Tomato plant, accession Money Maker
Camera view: bottom (45 deg); turntable rotation: 90 degrees
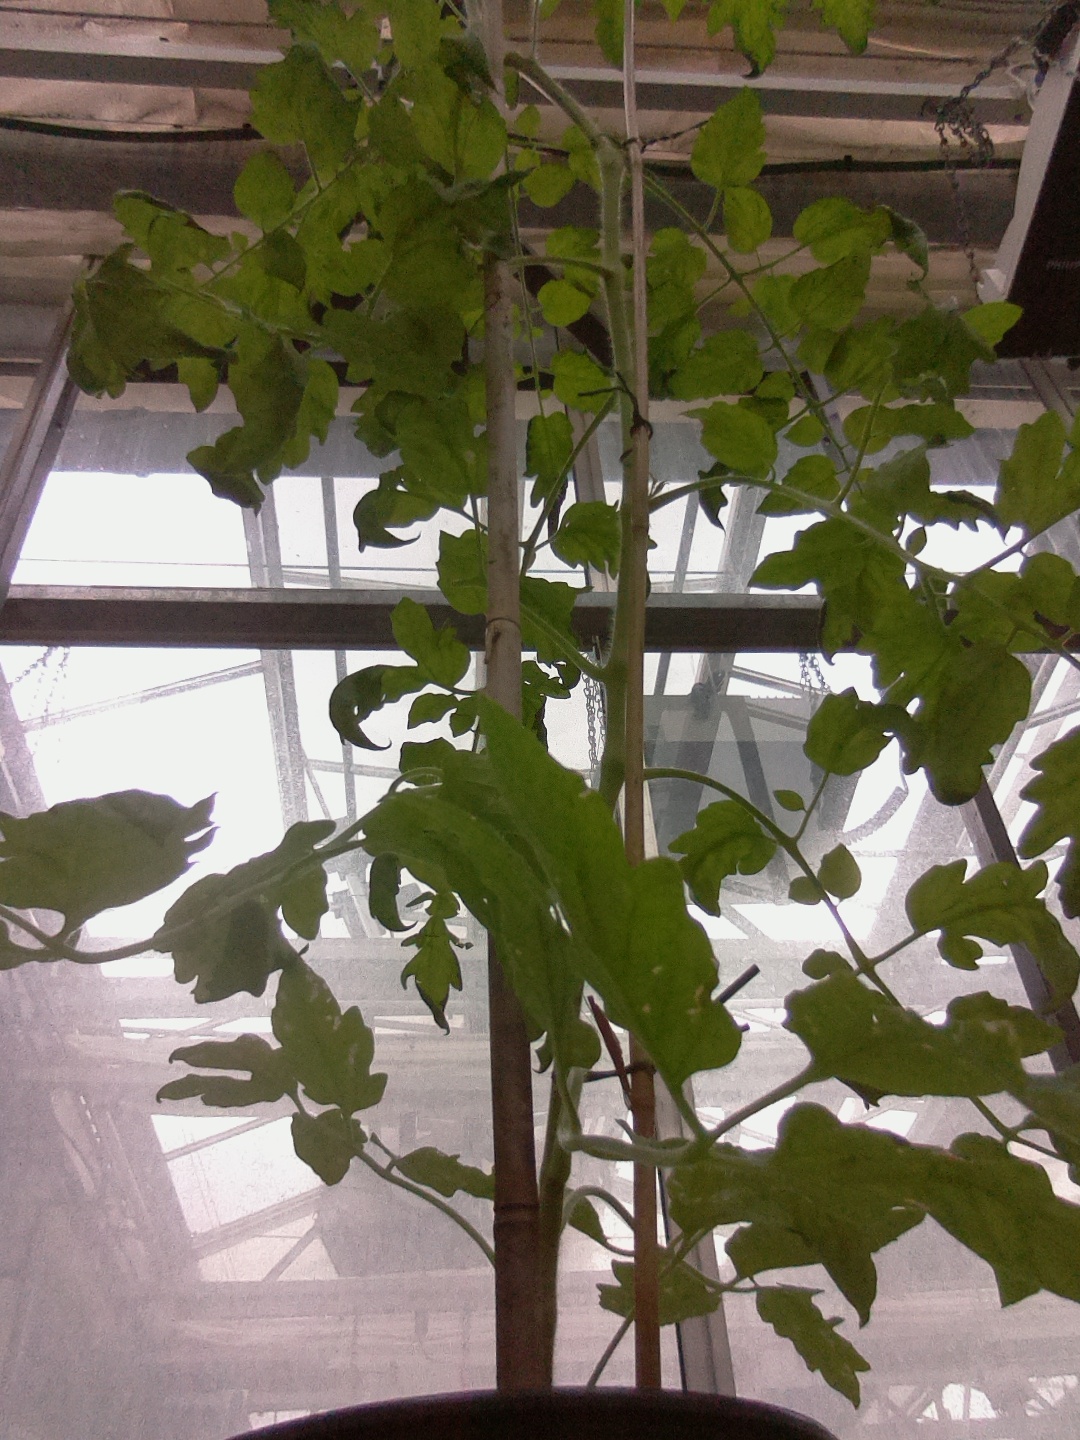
BBCH growth stage 70: Fruits at the main stem or branches visibles